Transport in Somalia

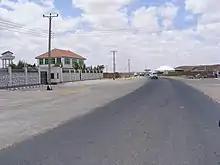
Roadside view of a neighborhood in Garowe

A 750 km highway connects major cities in the northern part of the country, such as Bosaso, Galkayo Garowe And Laascaanood, with towns in the south. In 2012, the Puntland Highway Authority (PHA) completed rehabilitation work on the central artery linking Garowe with Galkayo. The transportation body also began an upgrade and repair project in June 2012 on the large Garowe–Bosaso Highway. Additionally, renovations were initiated in October 2012 on the central artery linking Bosaso with Qardho. Plans are also in the works to construct new roads connecting littoral towns in the region to the main thoroughfare.